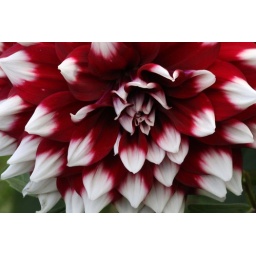
Flora and fauna in my garden today, July 8, 2009. Red and white dalia bloom.